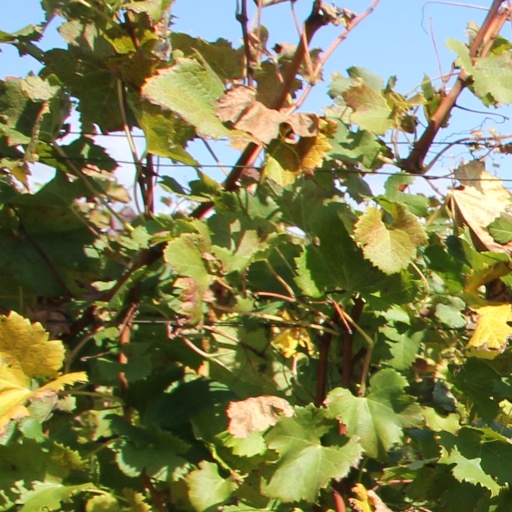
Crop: grape